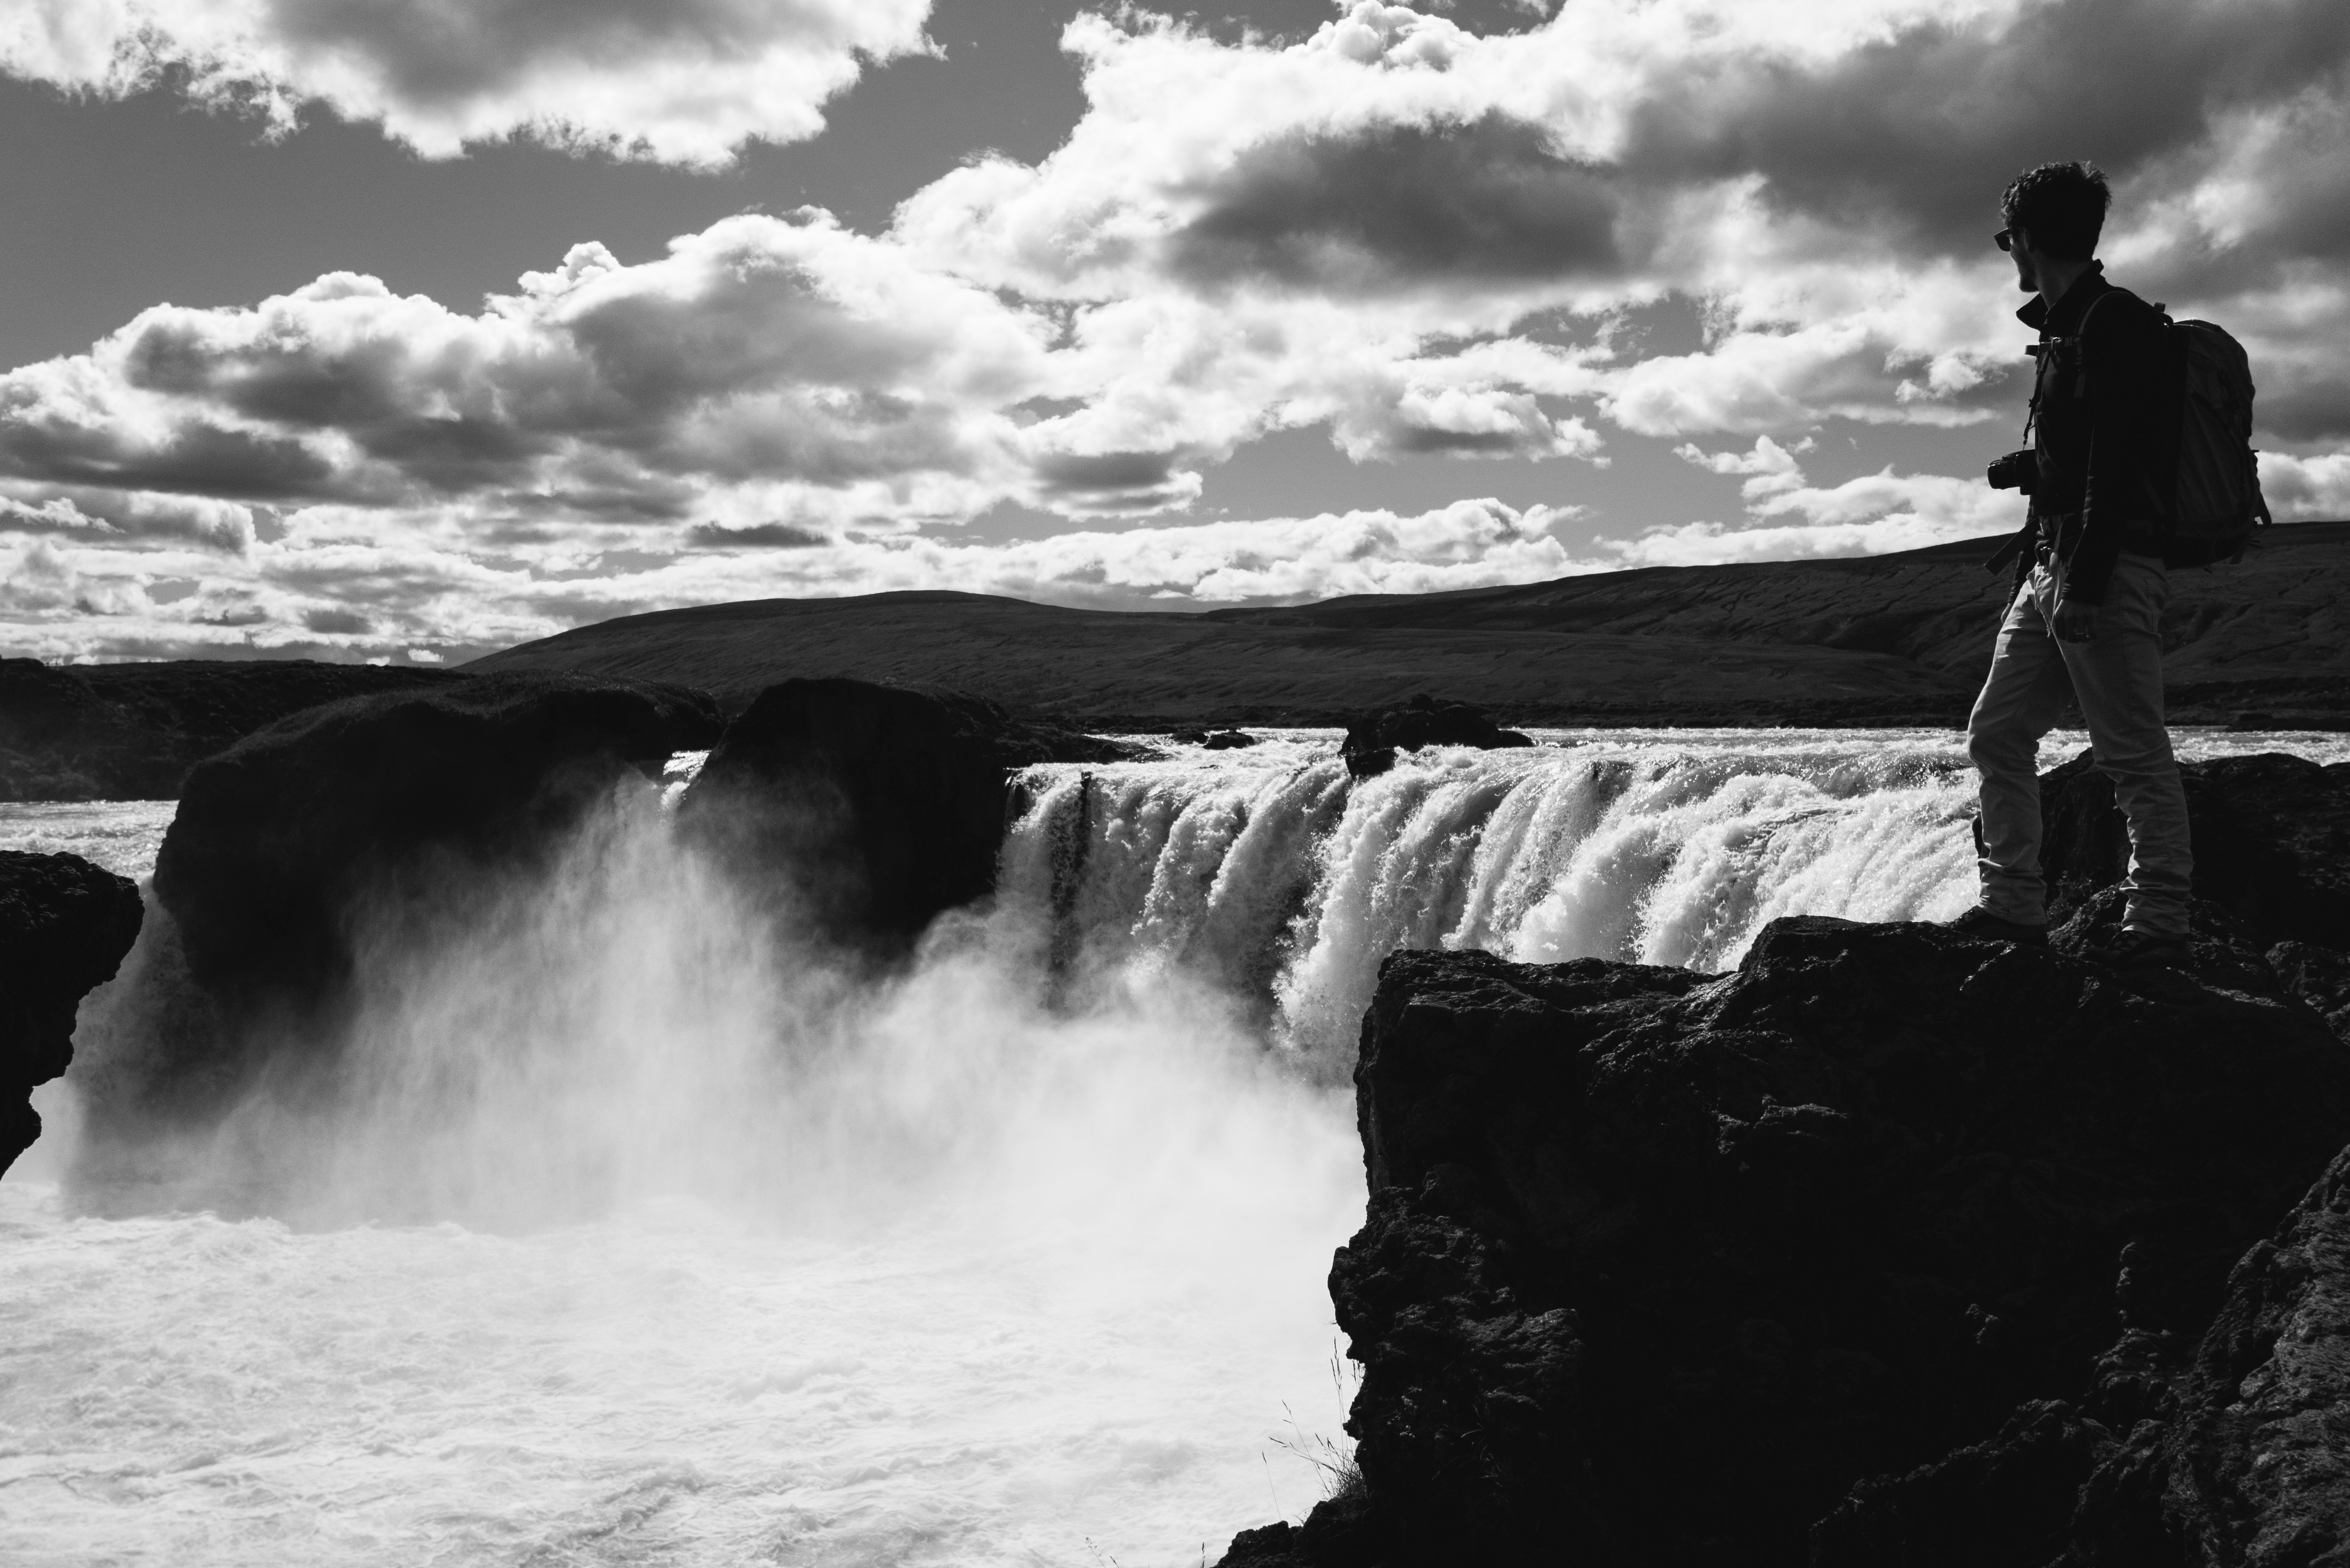
sea, coast, water, rock, ocean, black and white, wave, black, monochrome, body of water, water feature, monochrome photography, wind wave